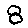
Label: 8